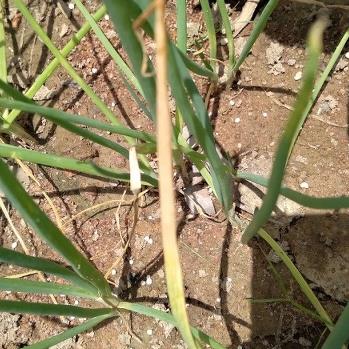
Crop: Onion
Condition: fusarium-d